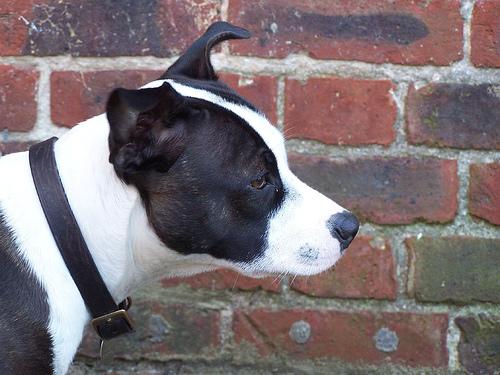
Breed: staffordshire bull terrier